Eboracum

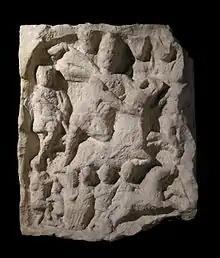
Mithraic tauroctony scene from Micklegate, evidence of the cult of Mithras in Eboracum.

A range of evidence of Roman religious beliefs among the people of Eboracum have been found including altars to Mars, Hercules, Jupiter and Fortune. In terms of number of references, the most popular deities were the spiritual representation ("genius") of Eboracum and the Mother Goddess. There is also evidence of local and regional deities. Evidence showing the worship of eastern deities has also been found during excavations in York. For example, evidence of the Mithras cult, which was popular among the military, has been found including a sculpture showing Mithras slaying a bull and a dedication to Arimanius, the god of evil in the Mithraic tradition. The Mithraic relief located in Micklegate suggests the location of a temple to Mithras right in the heart of the Colonia. Another example is the dedication of a temple to Serapis a Hellenistic-Egyptian God by the Commander of the Sixth Legion, Claudius Hieronymianus. Other known deities from the city include: Tethys, Veteris, Venus, Silvanus, Toutatis, Chnoubis and the Imperial "Numen".